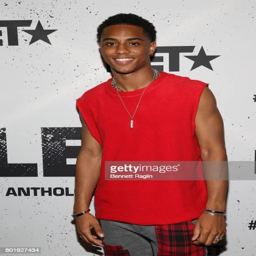
person attends the screening of the series